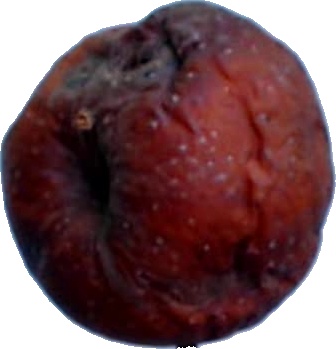
Label: apple_rotten_1